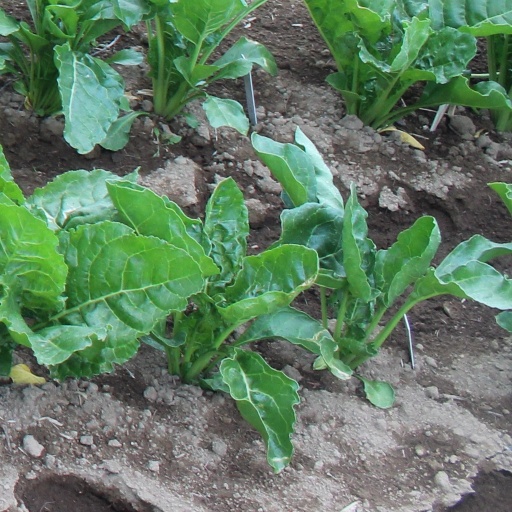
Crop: sugar beet